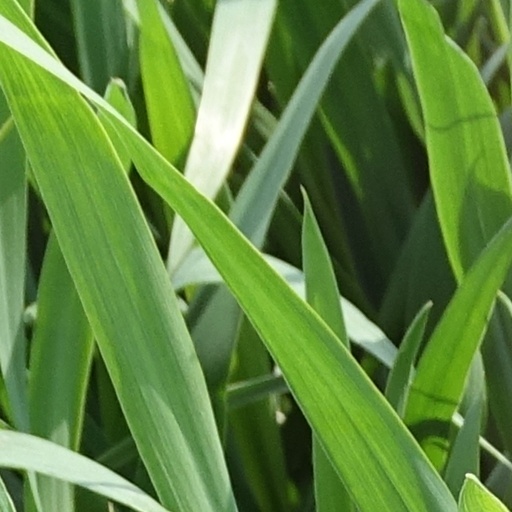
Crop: wheat